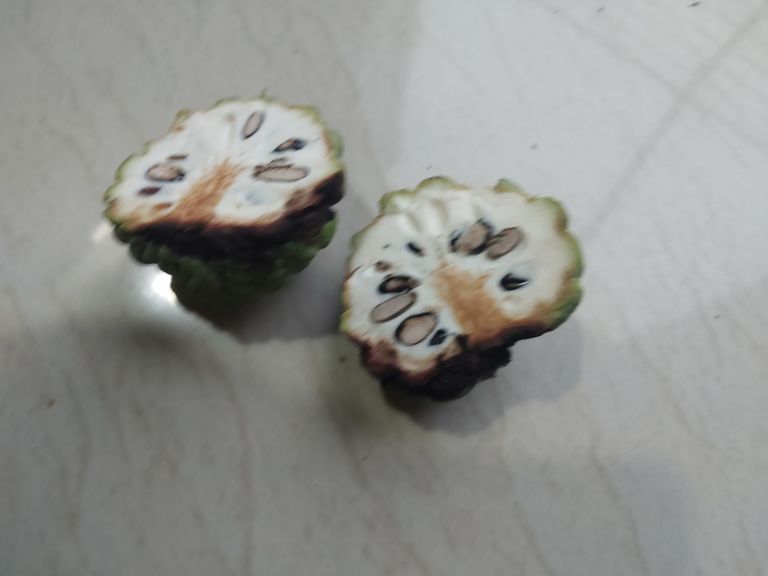
Disease label: Diplodia Rot